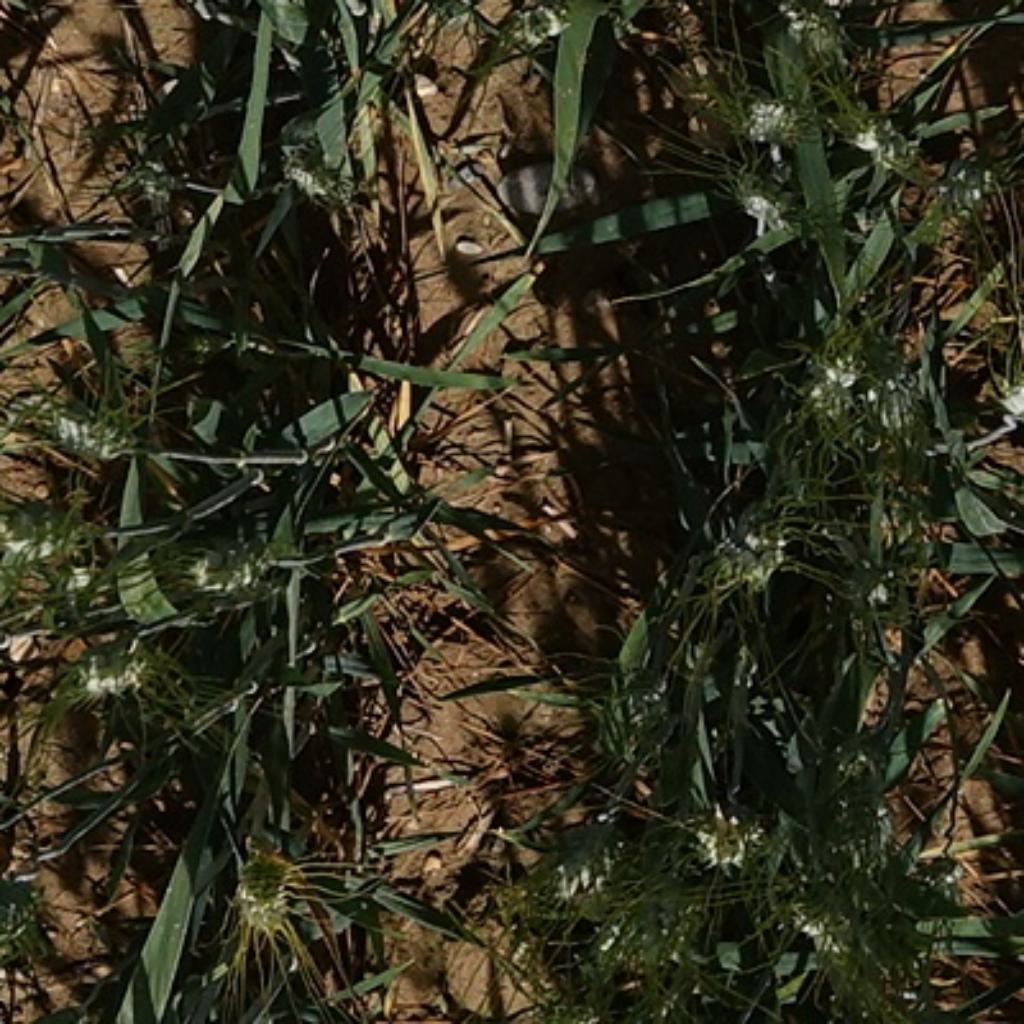
Country: France
Location: Gréoux
Wheat development stage: Filling